Cleopatra

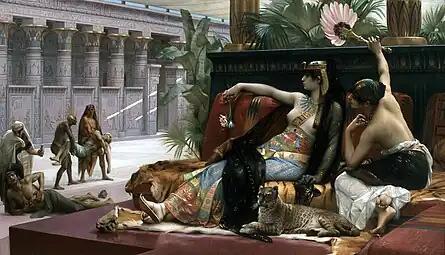
"Cleopatra Testing Poisons on Condemned Prisoners" (1887), by Alexandre Cabanel

During the spring of 32 BC Antony and Cleopatra traveled to Athens, where she persuaded Antony to send Octavia an official declaration of divorce. This encouraged Plancus to advise Octavian that he should seize Antony's will, invested with the Vestal Virgins. Although a violation of sacred and legal rights, Octavian forcefully acquired the document from the Temple of Vesta, and it became a useful tool in the propaganda war against Antony and Cleopatra. Octavian highlighted parts of the will, such as Caesarion being named heir to Caesar, that the Donations of Alexandria were legal, that Antony should be buried alongside Cleopatra in Egypt instead of Rome, and that Alexandria would be made the new capital of the Roman Republic. In a show of loyalty to Rome, Octavian decided to begin construction of his own mausoleum at the Campus Martius. Octavian's legal standing was also improved by being elected consul in 31 BC. With Antony's will made public, Octavian had his "casus belli", and Rome declared war on Cleopatra, not Antony. The legal argument for war was based less on Cleopatra's territorial acquisitions, with former Roman territories ruled by her children with Antony, and more on the fact that she was providing military support to a private citizen now that Antony's triumviral authority had expired.